Wes Stock

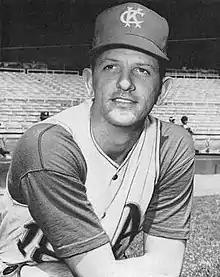

Wesley Gay Stock (born April 10, 1934) is an American former Major League Baseball pitcher, pitching coach and television commentator. He appeared in 321 games pitched (all but three in relief) between 1959 and 1967 with the Baltimore Orioles and Kansas City Athletics. Stock threw and batted right-handed; he was listed as tall and .